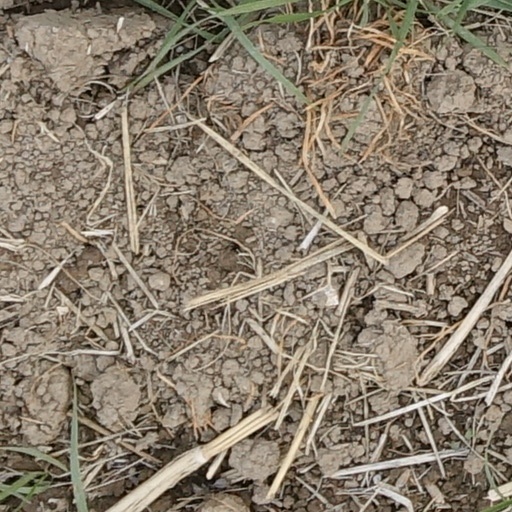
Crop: wheat